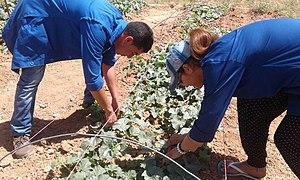
TRAVAUX
L'Institut des techniciens spécialisés en agriculture d'Errachidia est un établissement public sous la tutelle du ministère de l’Agriculture et de la Pêche maritime, du développement rural et des eaux et forêts destinées à l'enseignement de l'agriculture. Il est situé dans la région du Drâa-Tafilalet au centre de la ville d'Errachidia au Maroc sur la route de Meknès.